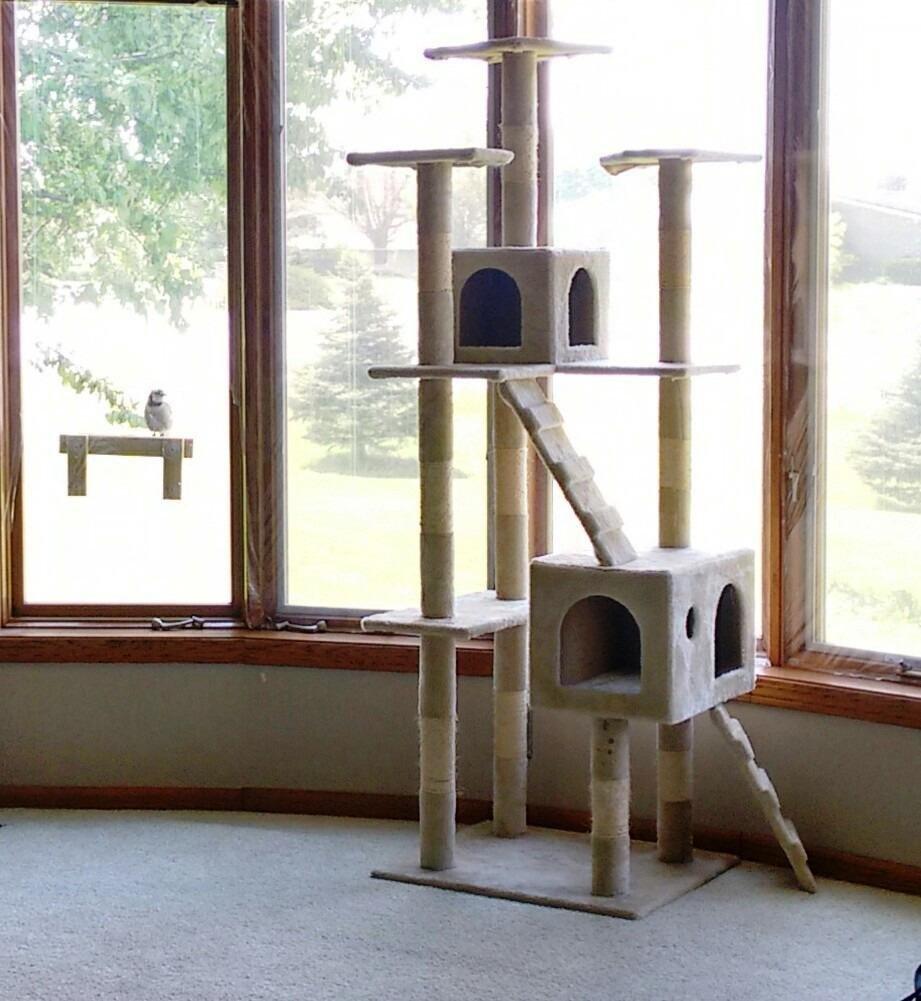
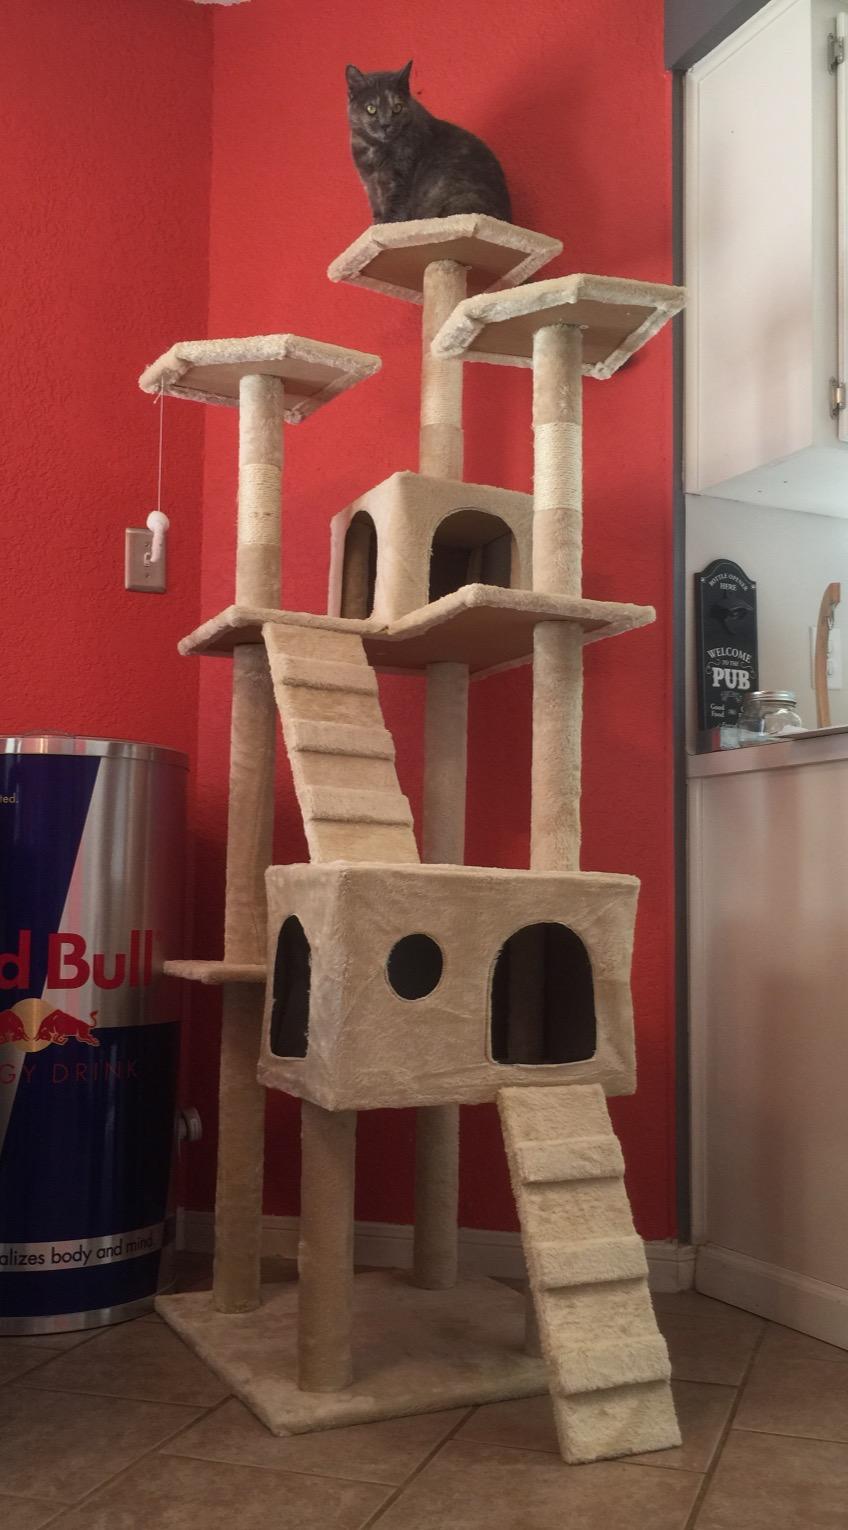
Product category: items_cat tree
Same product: yes